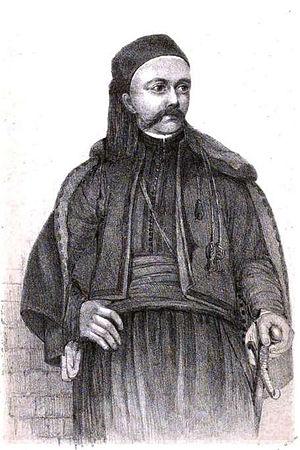
John Shae Perring est un ingénieur, égyptologue, anthropologue de nationalité britannique, particulièrement remarquable pour son travail de fouilles et de documentation des pyramides égyptiennes.